Alawites

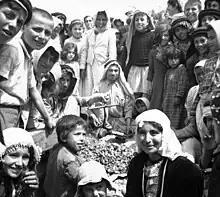
Alawites celebrating at a festival in Baniyas, Syria during World War II

Alawites are an Arab ethnoreligious group who live primarily in the Levant region in West Asia and follow Alawism, an offshoot of Shia Islam as a "ghulat" branch during the ninth century. At the core of Alawism is the belief in the transfer of souls, rejected by orthodox Islamic scholars of both the Twelver Shia and Sunni conviction, leading to the Alawites being considered heretics by classical theologians of Sunni and Shia Islam. A lone 1932 fatwa by Hajj Amin al-Husseini recognising them as Muslims has been seen as based on immediate political, anticolonial considerations.